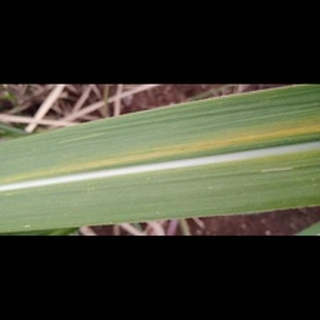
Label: sugarcane_yellow_leaf_disease